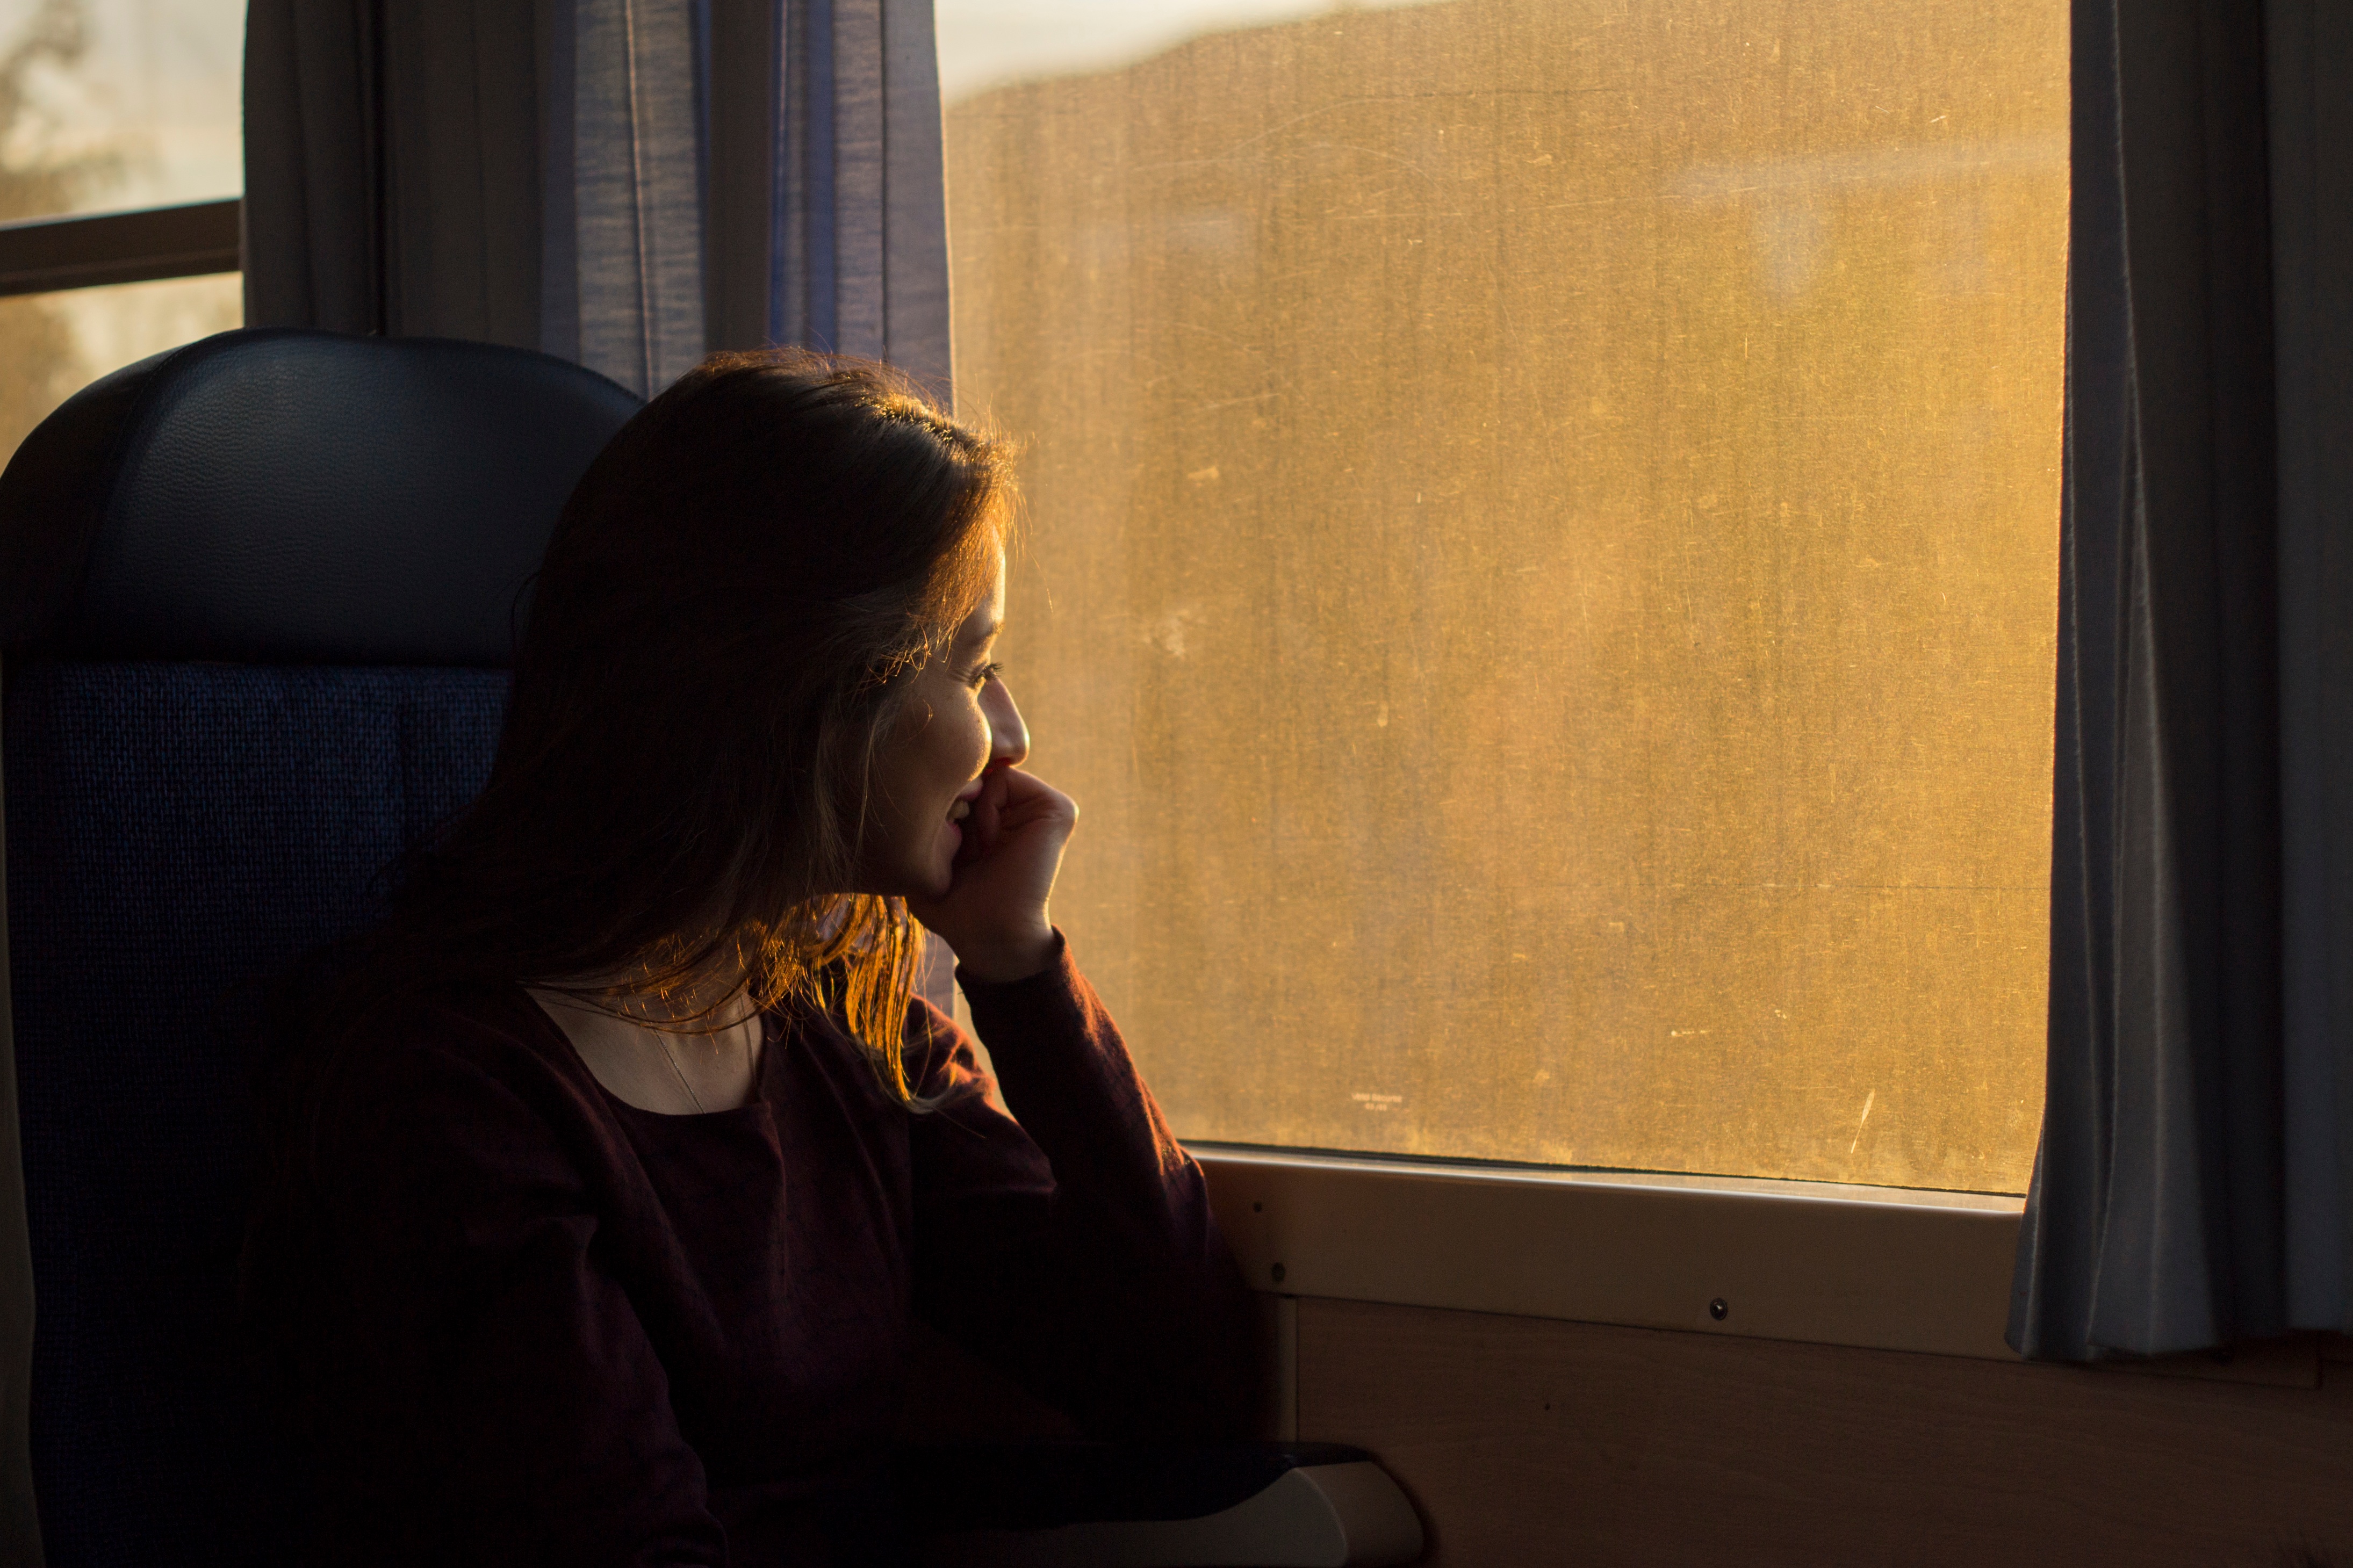
person, light, portrait, sitting, conversation, photograph, image, interaction, human positions